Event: Ecuador Earthquake
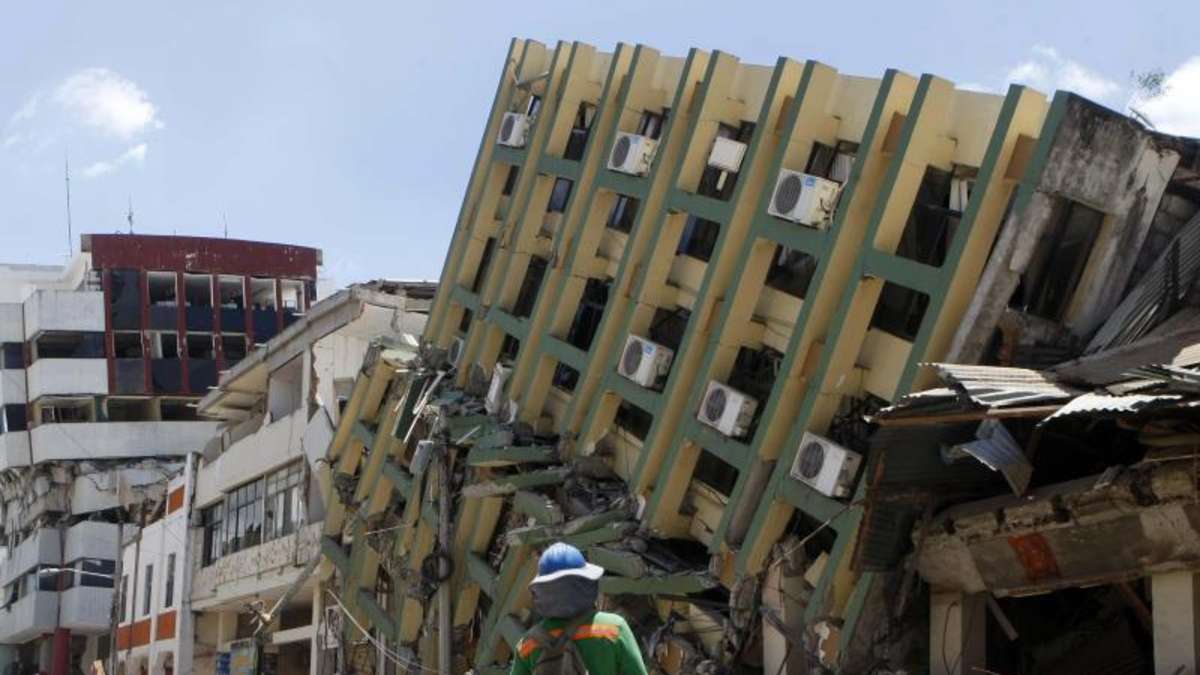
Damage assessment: damage